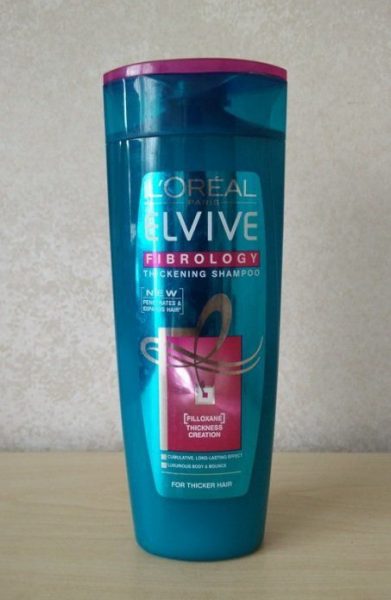
Waste category: plastic